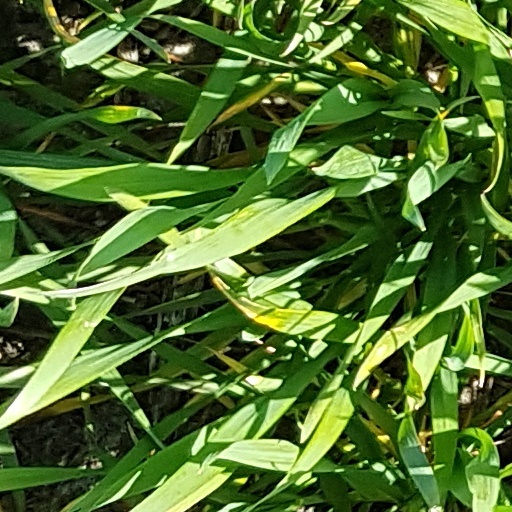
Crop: wheat